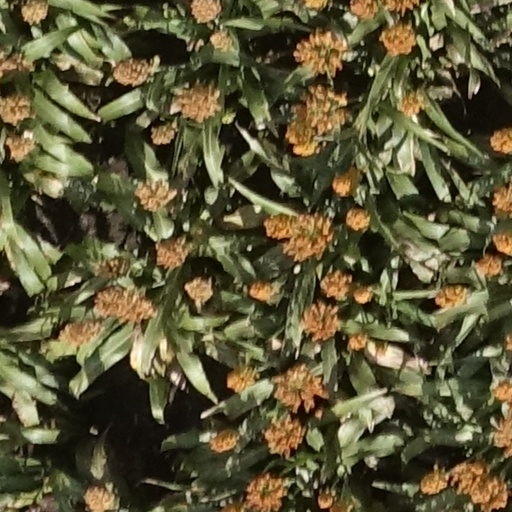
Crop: sorghum